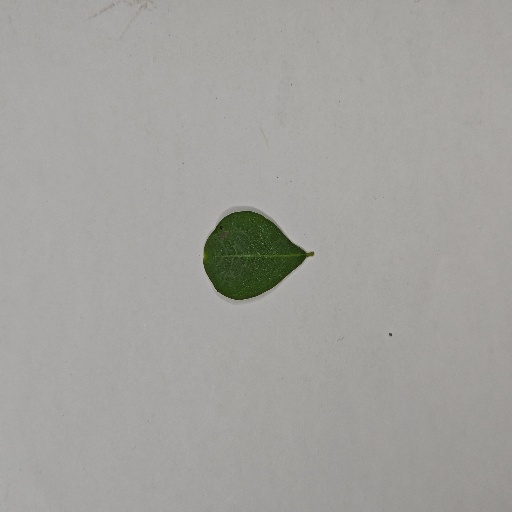
Species: Sojina
Leaf condition: Healthy Leaf